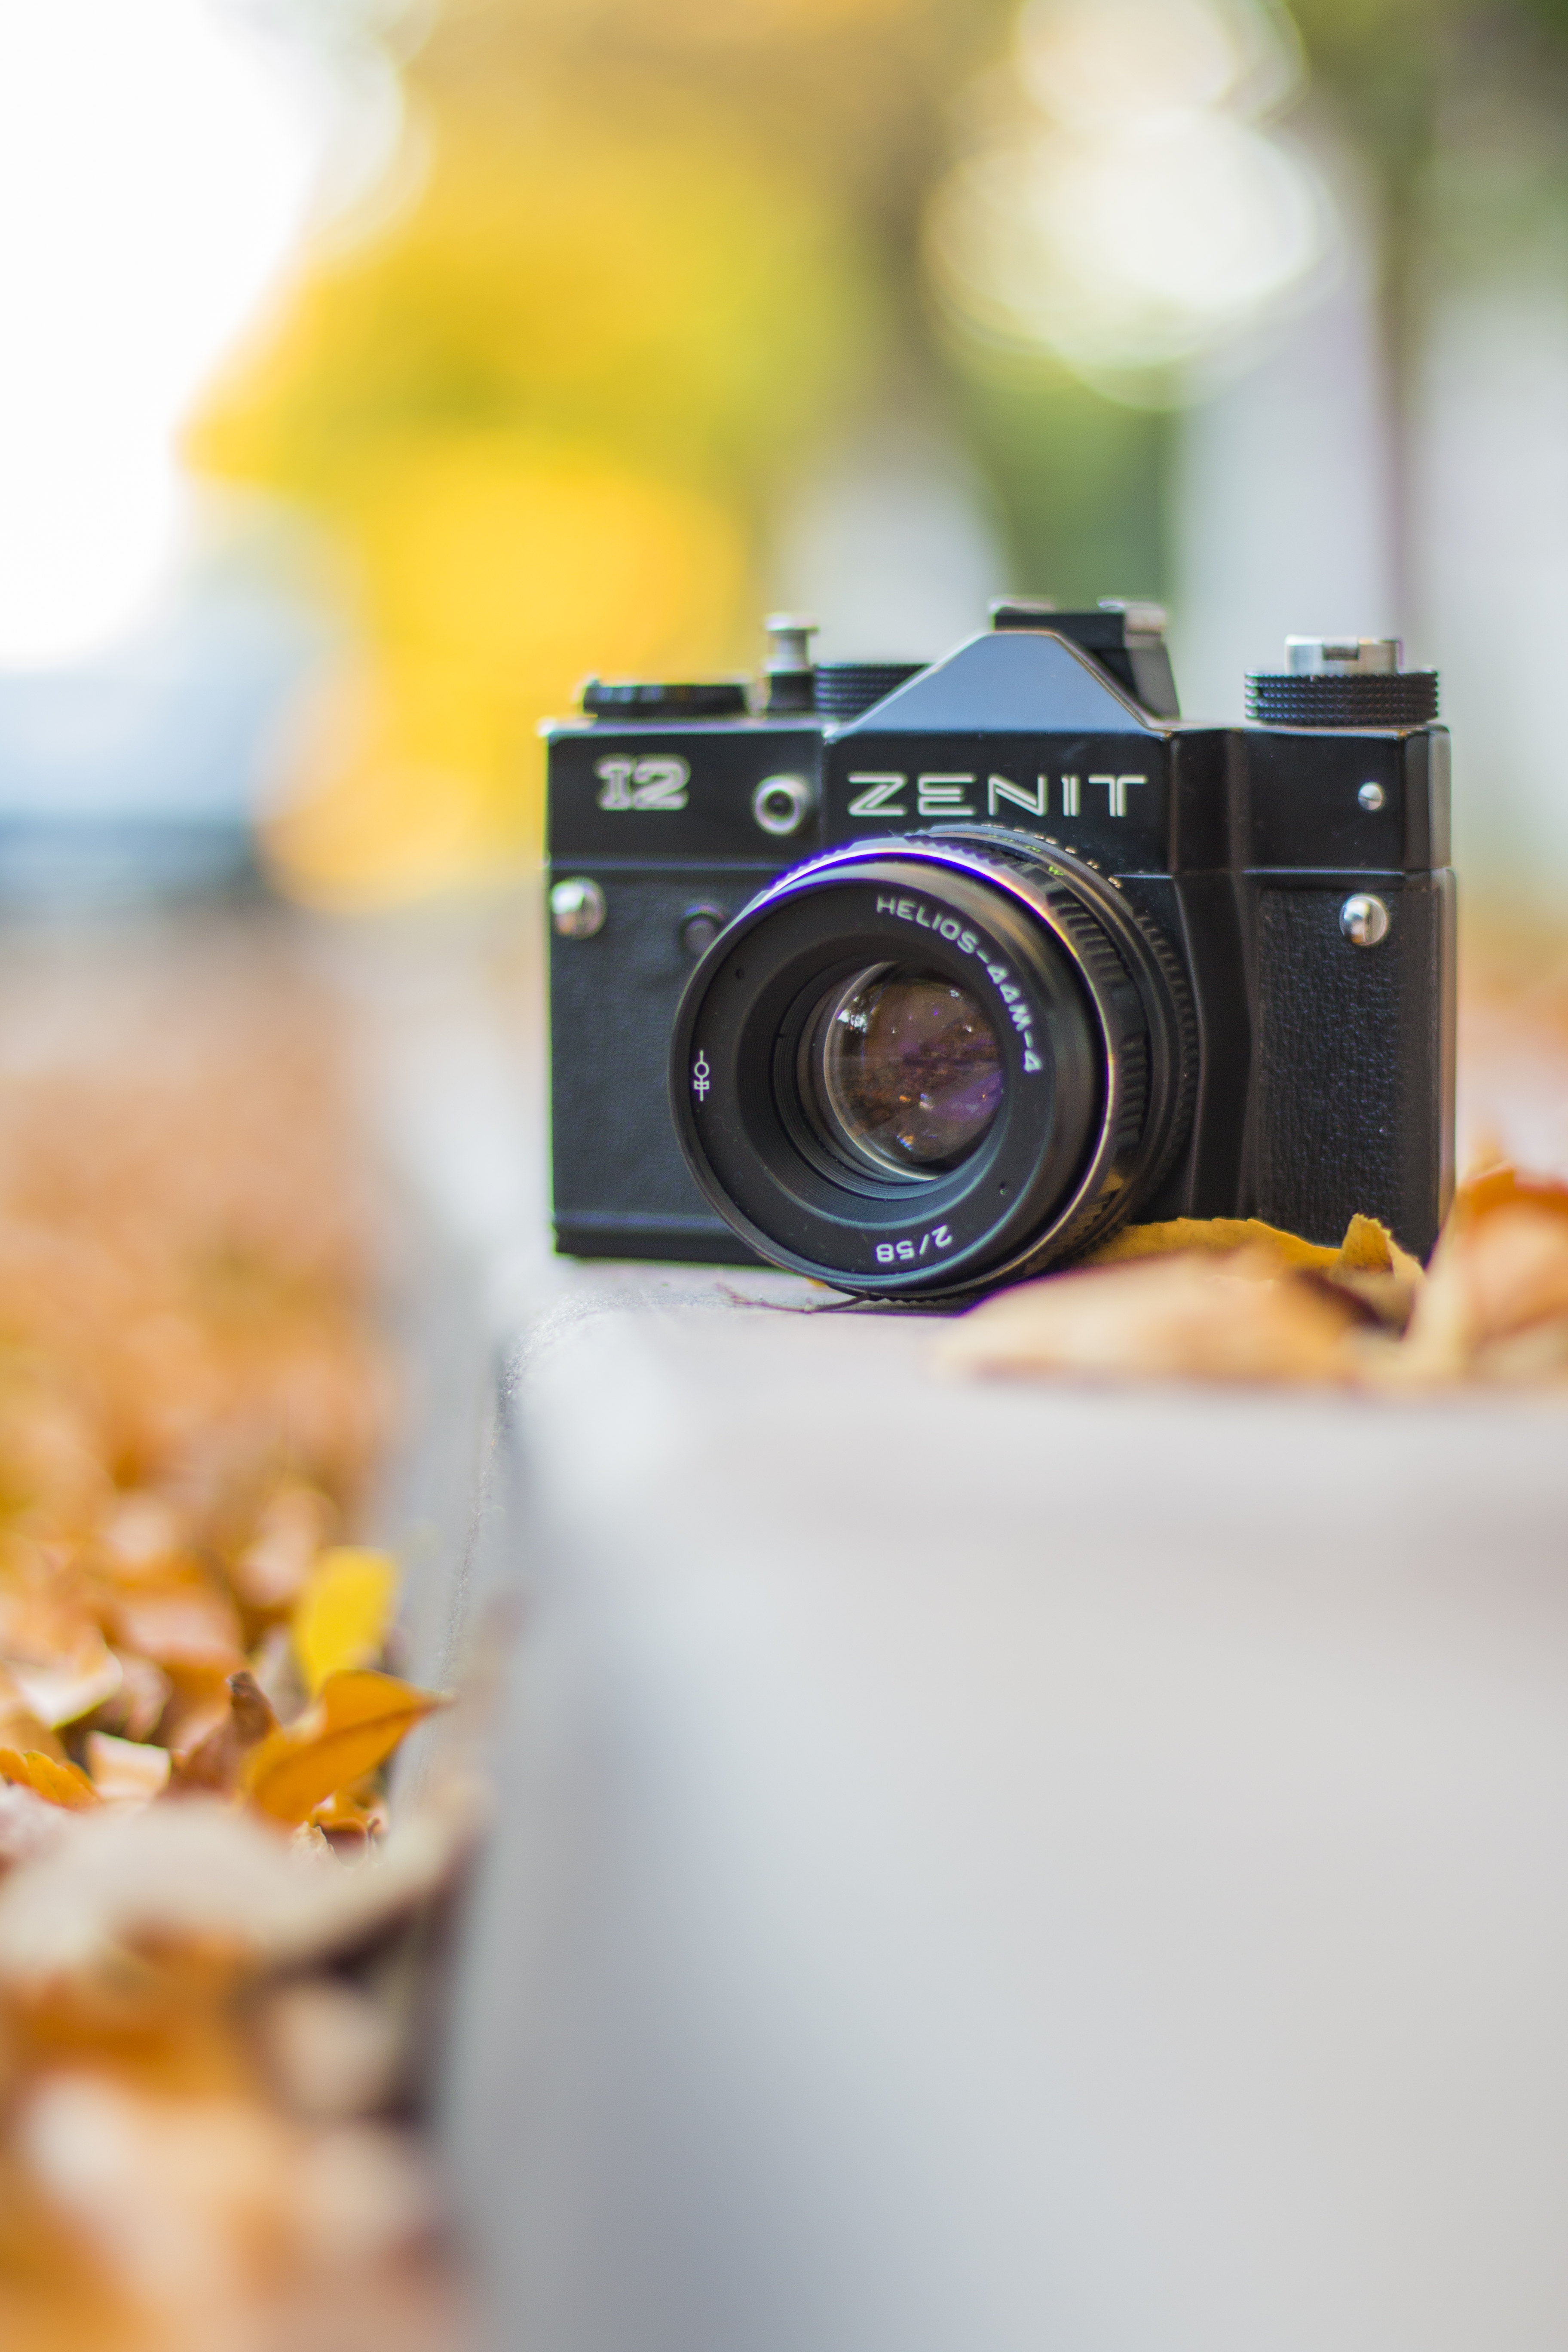
camera, photography, vintage, dslr, color, yellow, close up, product, reflex camera, digital camera, zenit, photograph, analog camera, digital slr, single lens reflex camera, cameras optics, mirrorless interchangeable lens camera